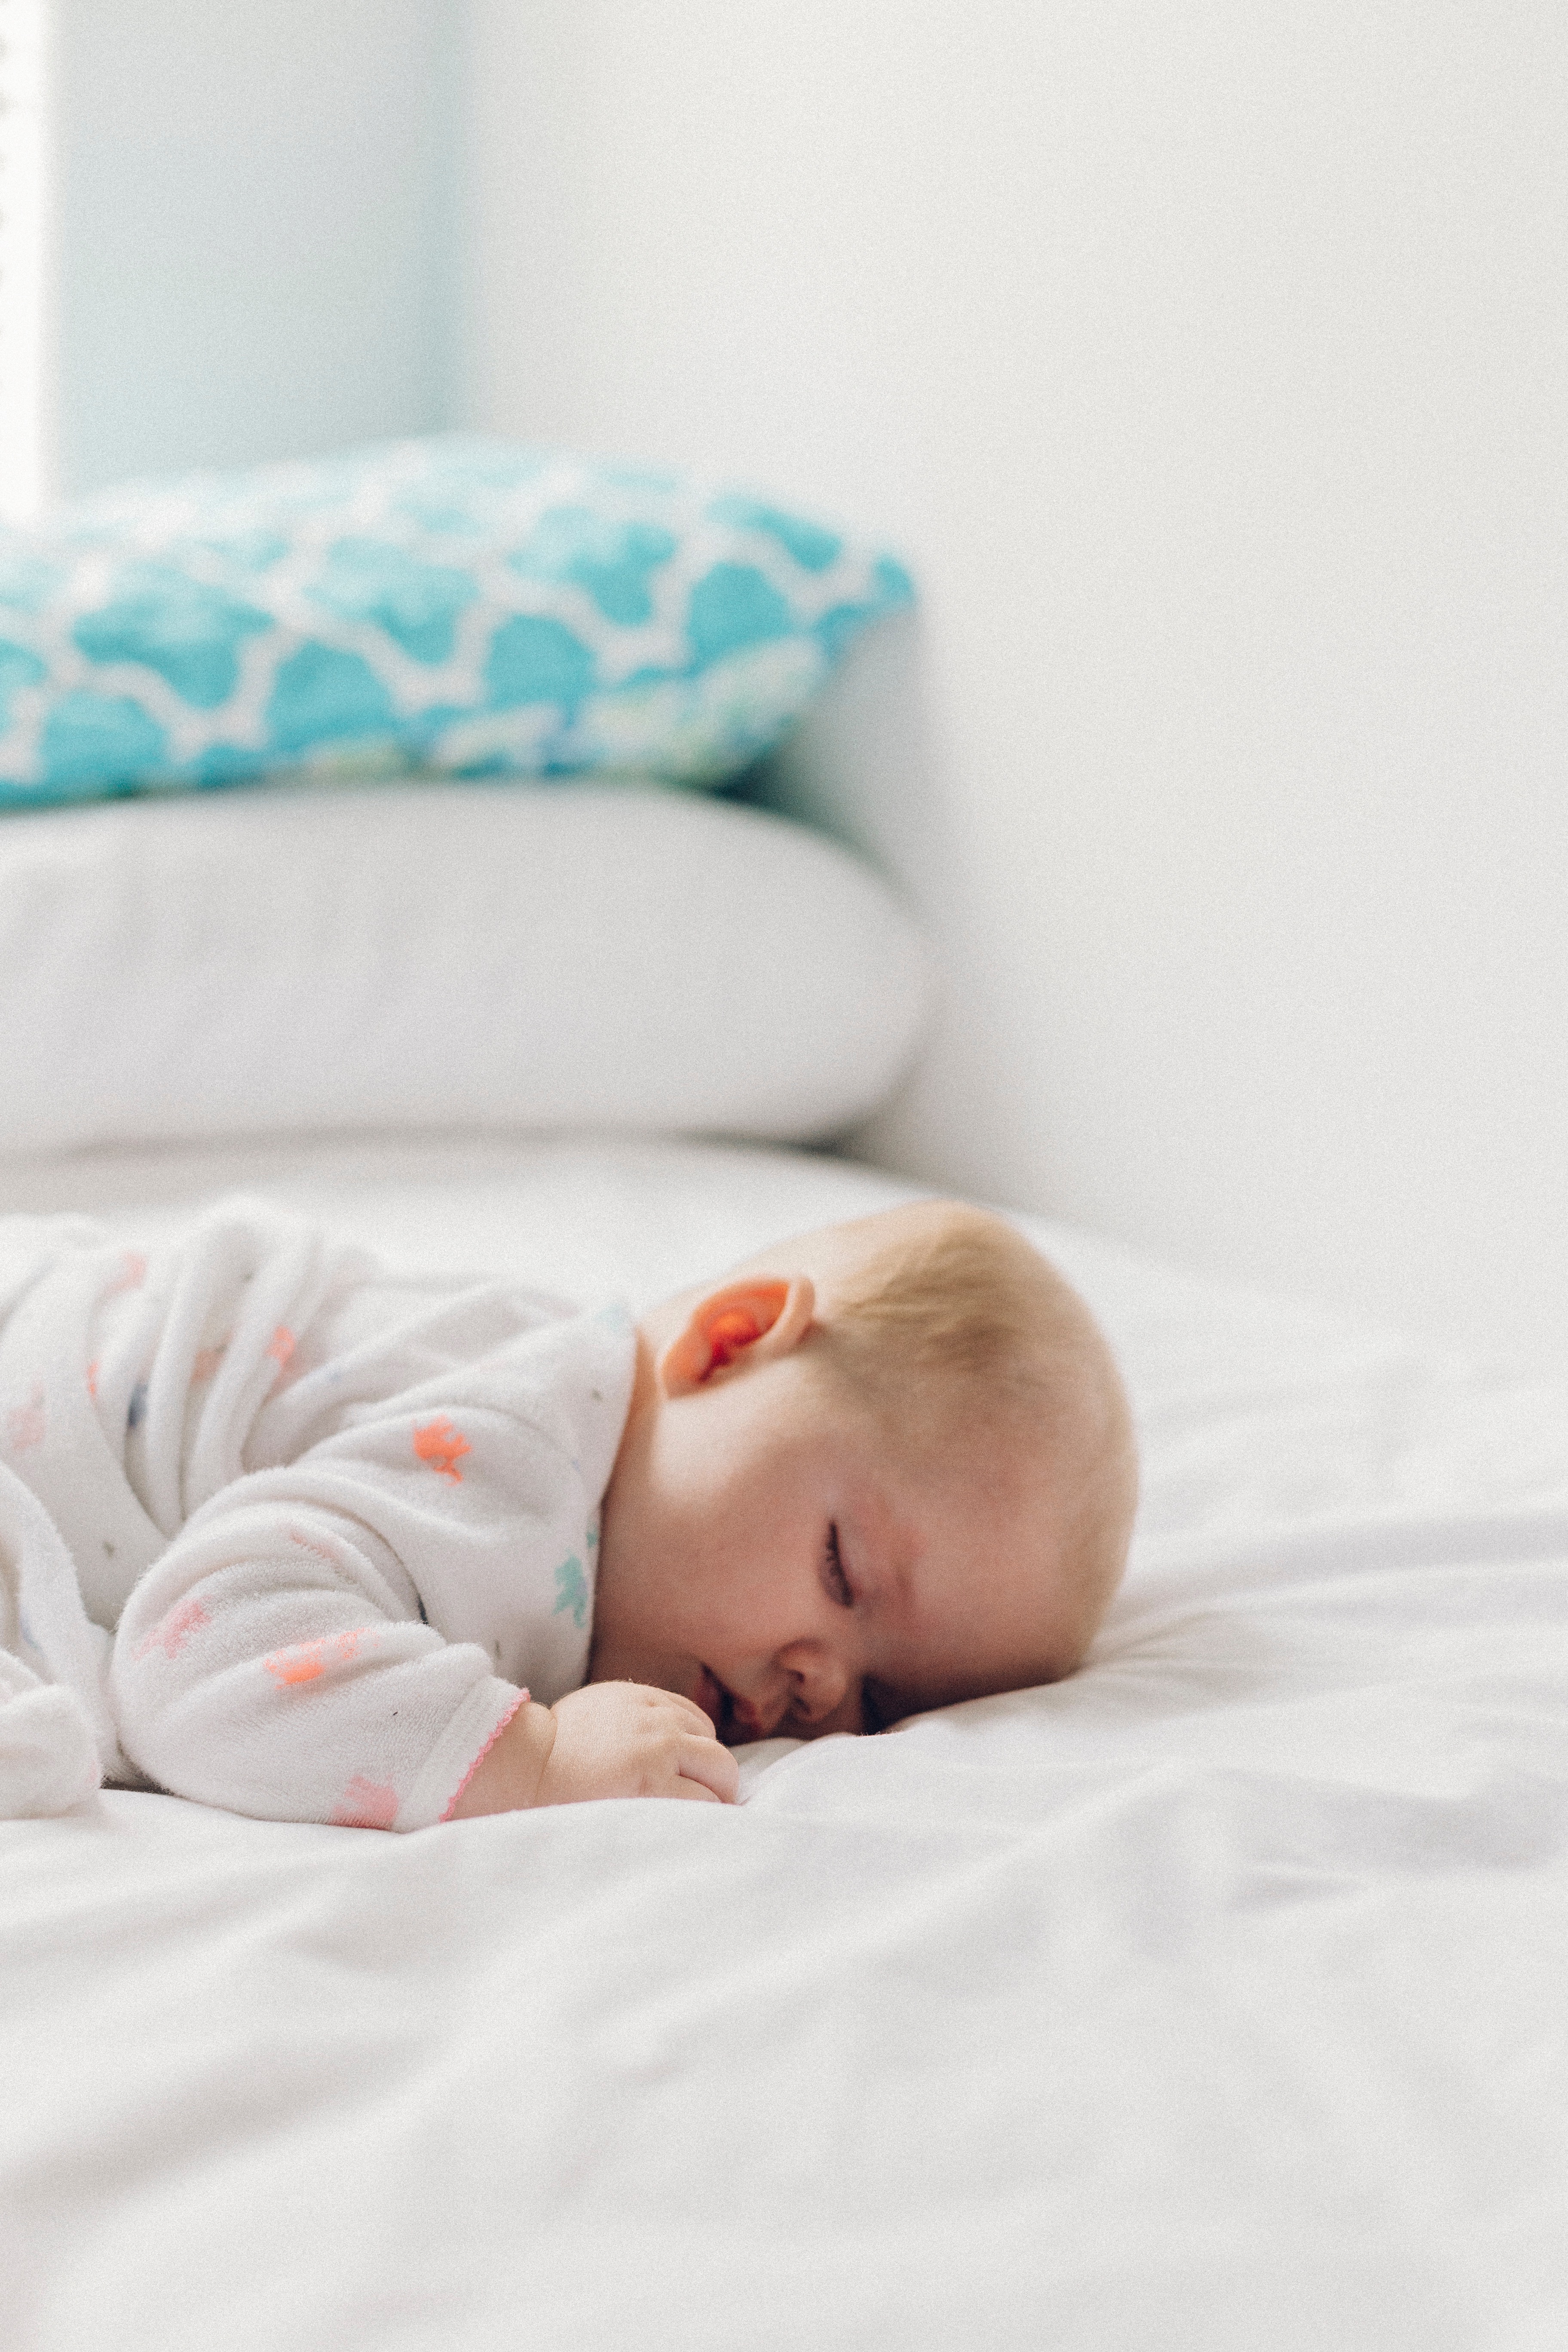
person, child, furniture, nap, product, textile, sleep, bed, infant, bed sheet, bedtime, human action